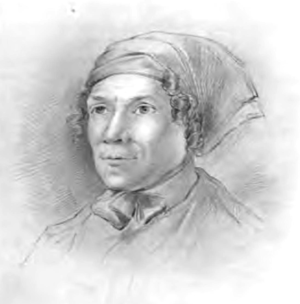
Catherine Blake, née Boucher était une femme britannique, épouse du peintre, graveur et poète William Blake, dont elle devint et resta l'assistante tout au long de leur vie commune.